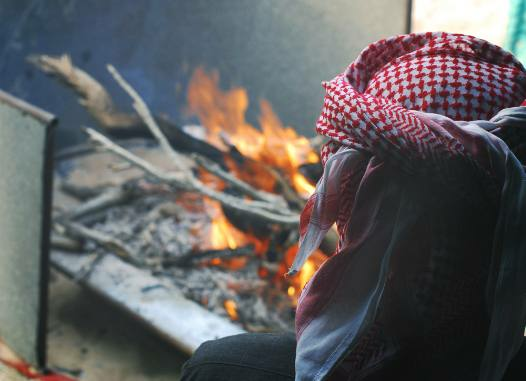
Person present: Yes